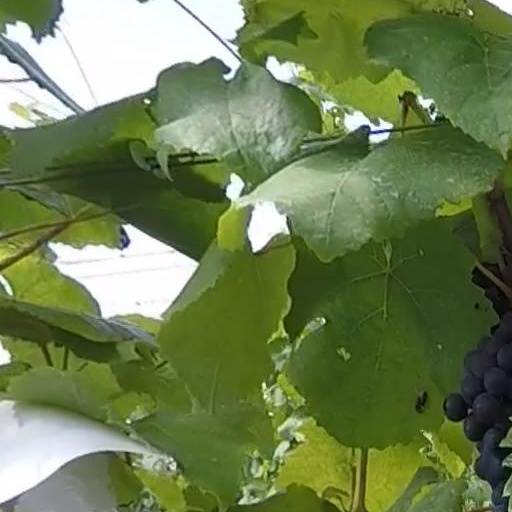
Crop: grape